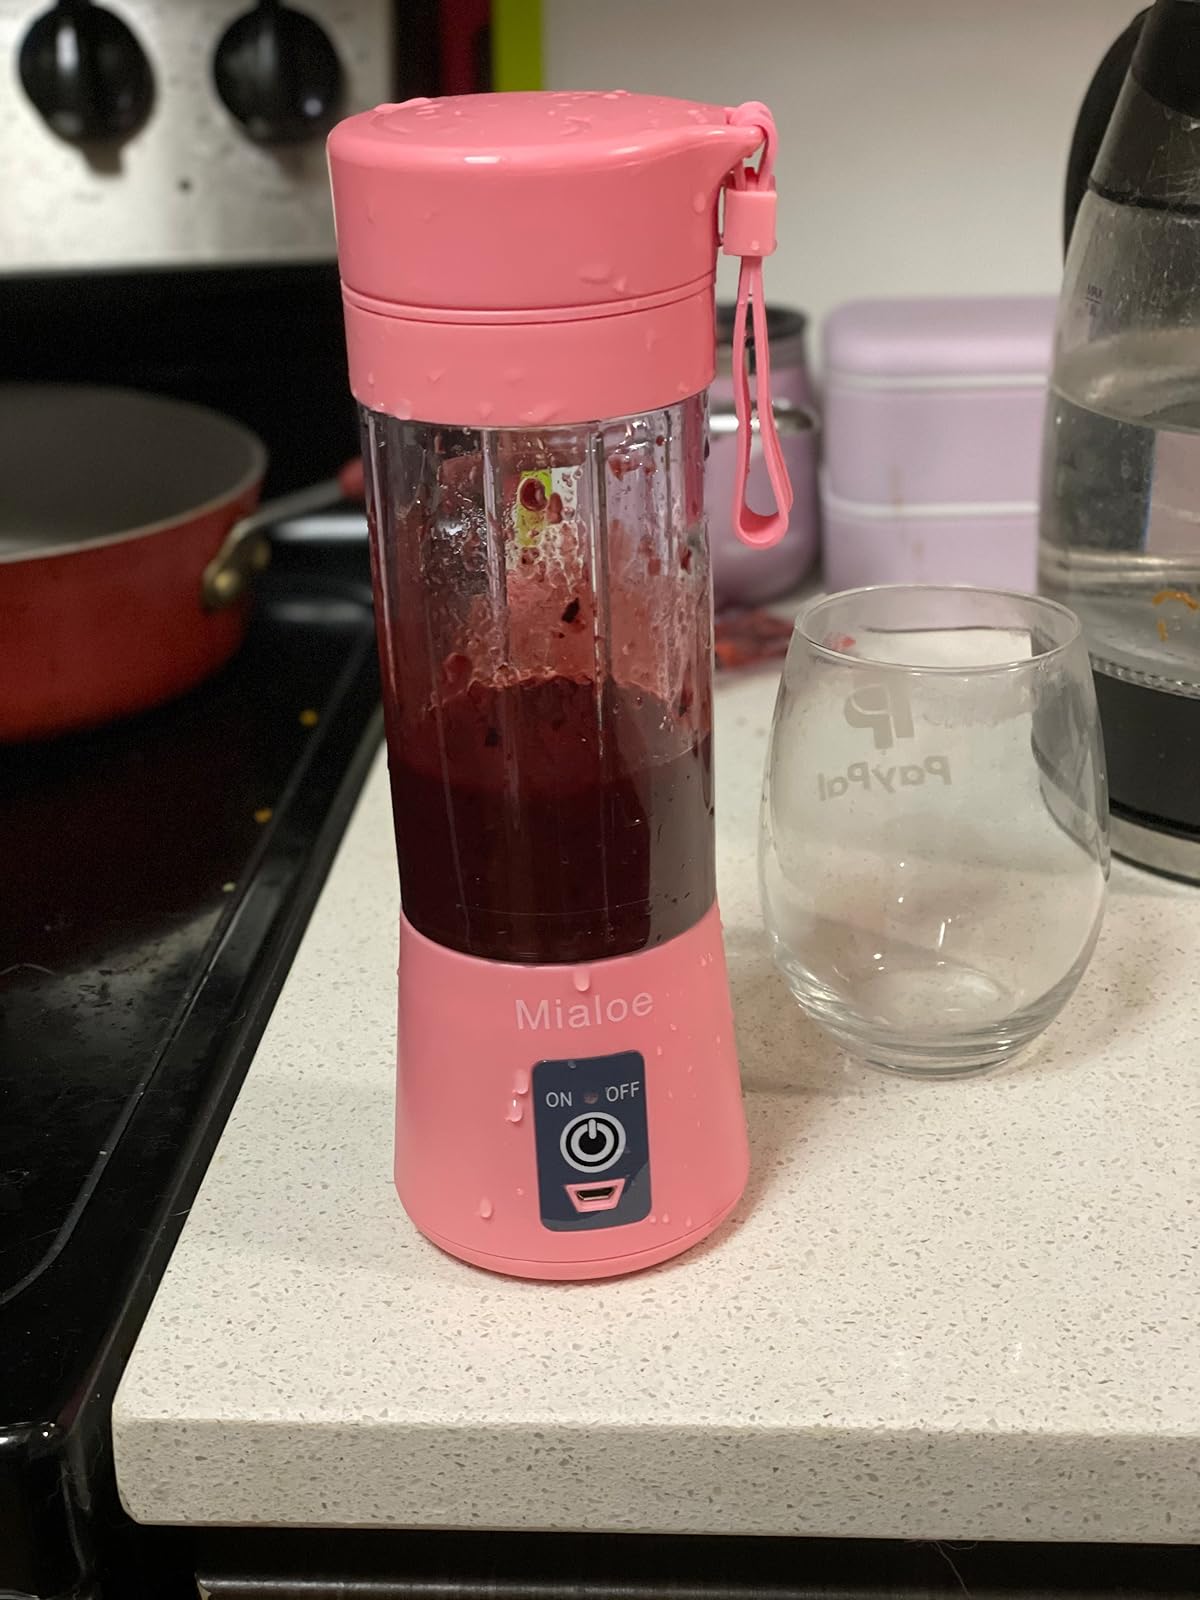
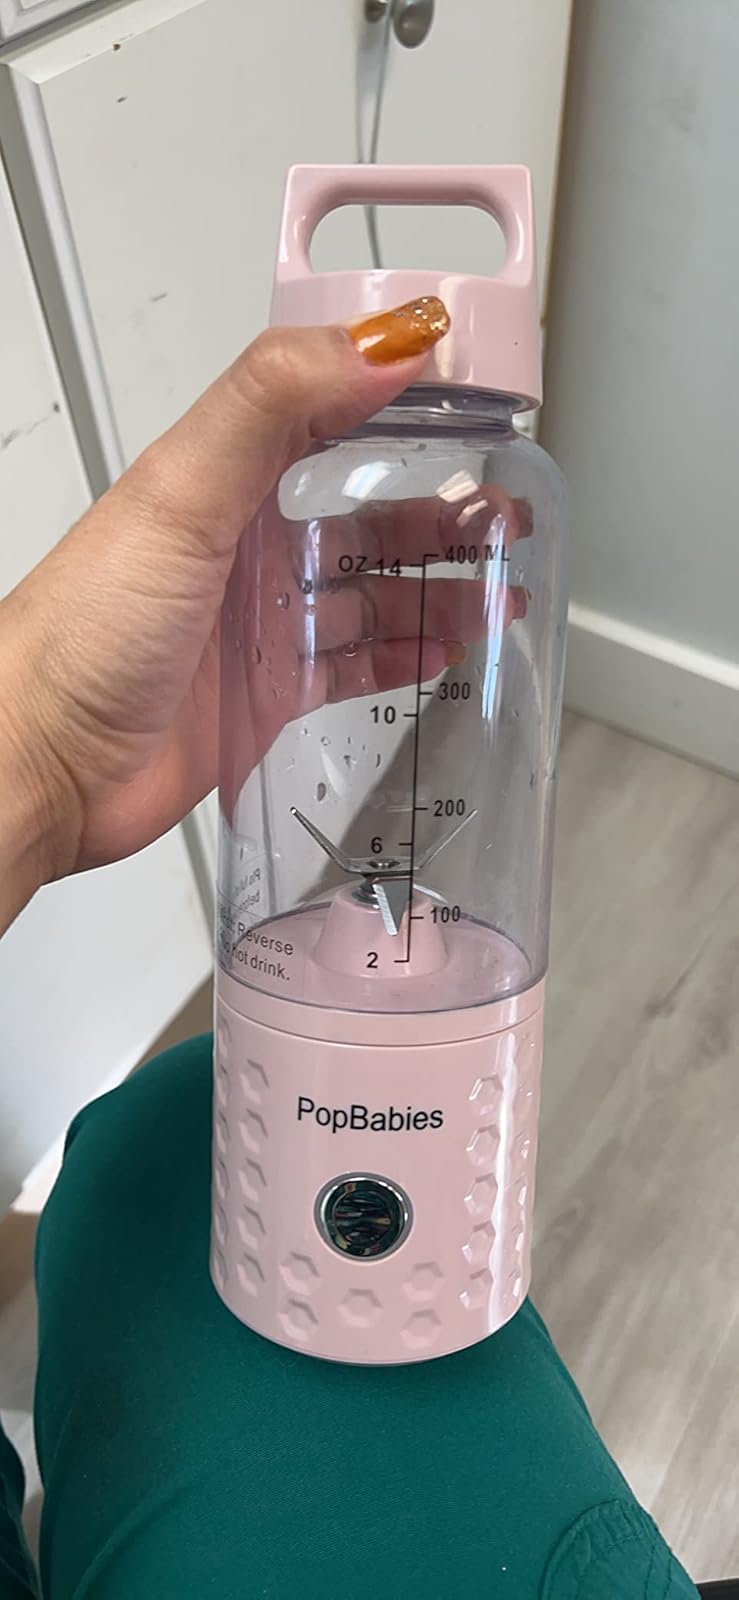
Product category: items_blender
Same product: no